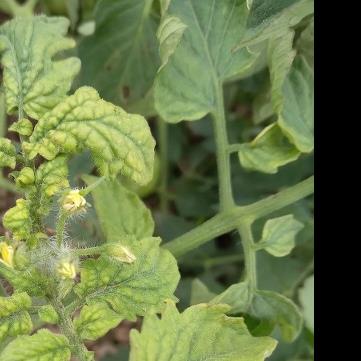
Crop: Tomato
Condition: virosis-d